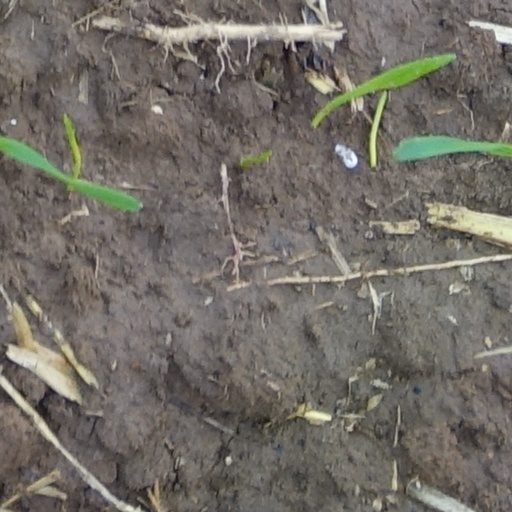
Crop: wheat